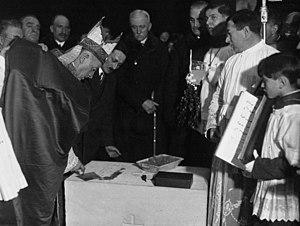
Le cardinal Jean Verdier posant la première pierre de l'église Saint-Pierre-de-Chaillot à Paris en 1933.
L’église Saint-Pierre-de-Chaillot est une église catholique située au 31, avenue Marceau dans le 16ᵉ arrondissement de Paris, presque à l’angle entre l’avenue Marceau et la rue de Chaillot, offrant également une entrée au 26 de cette rue.